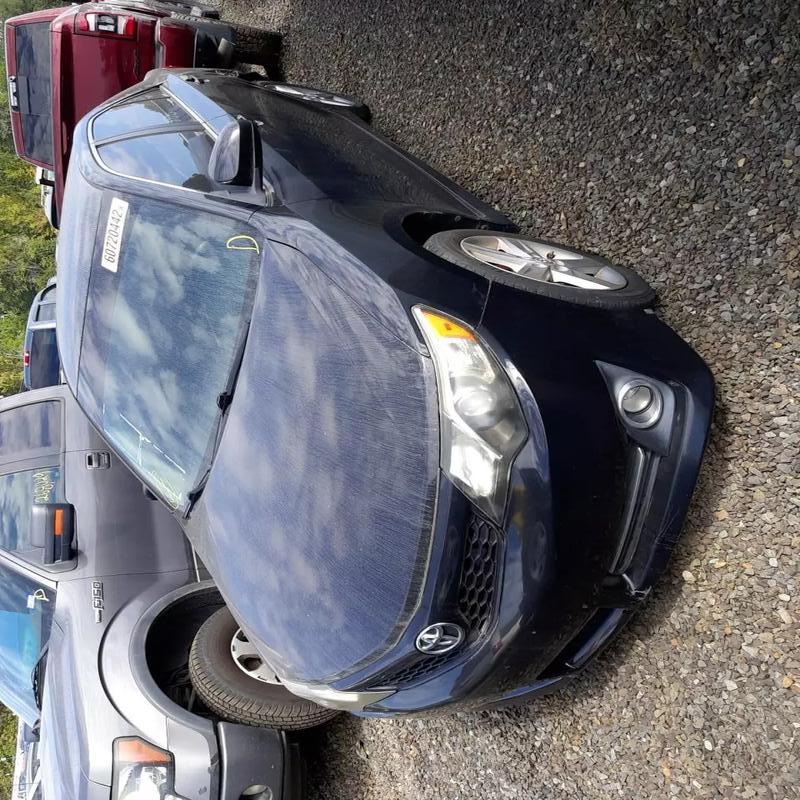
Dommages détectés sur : pare-choc avant, capot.
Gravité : mineur